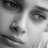
Emotion: sad